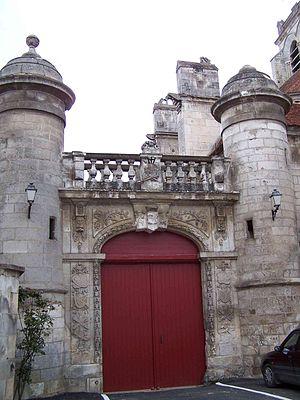
Saint-Bris-le-Vineux
Saint-Bris-le-Vineux est une commune française située dans le département de l'Yonne en région Bourgogne-Franche-Comté.